Cold Is the Grave

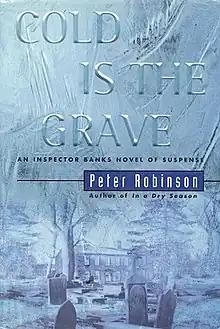
First edition

Cold Is the Grave is the 11th novel by Anglo-Canadian detective fiction writer Peter Robinson in the Inspector Banks series, published in 2000. It won the 2001 Arthur Ellis Award for Best Crime Novel, and the Danish Palle Rosenkrantz Award.